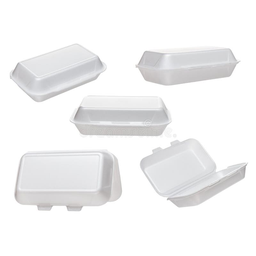
Label: paper